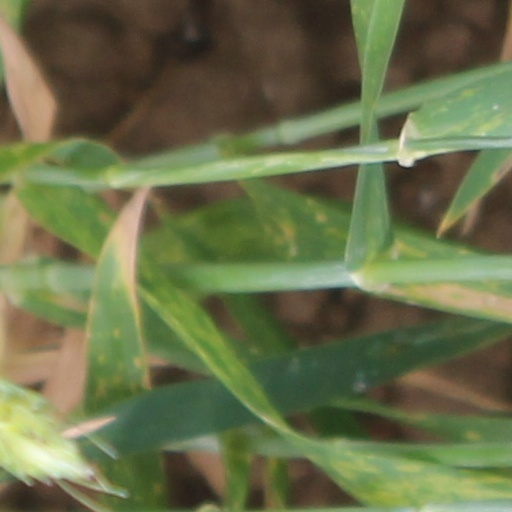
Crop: wheat